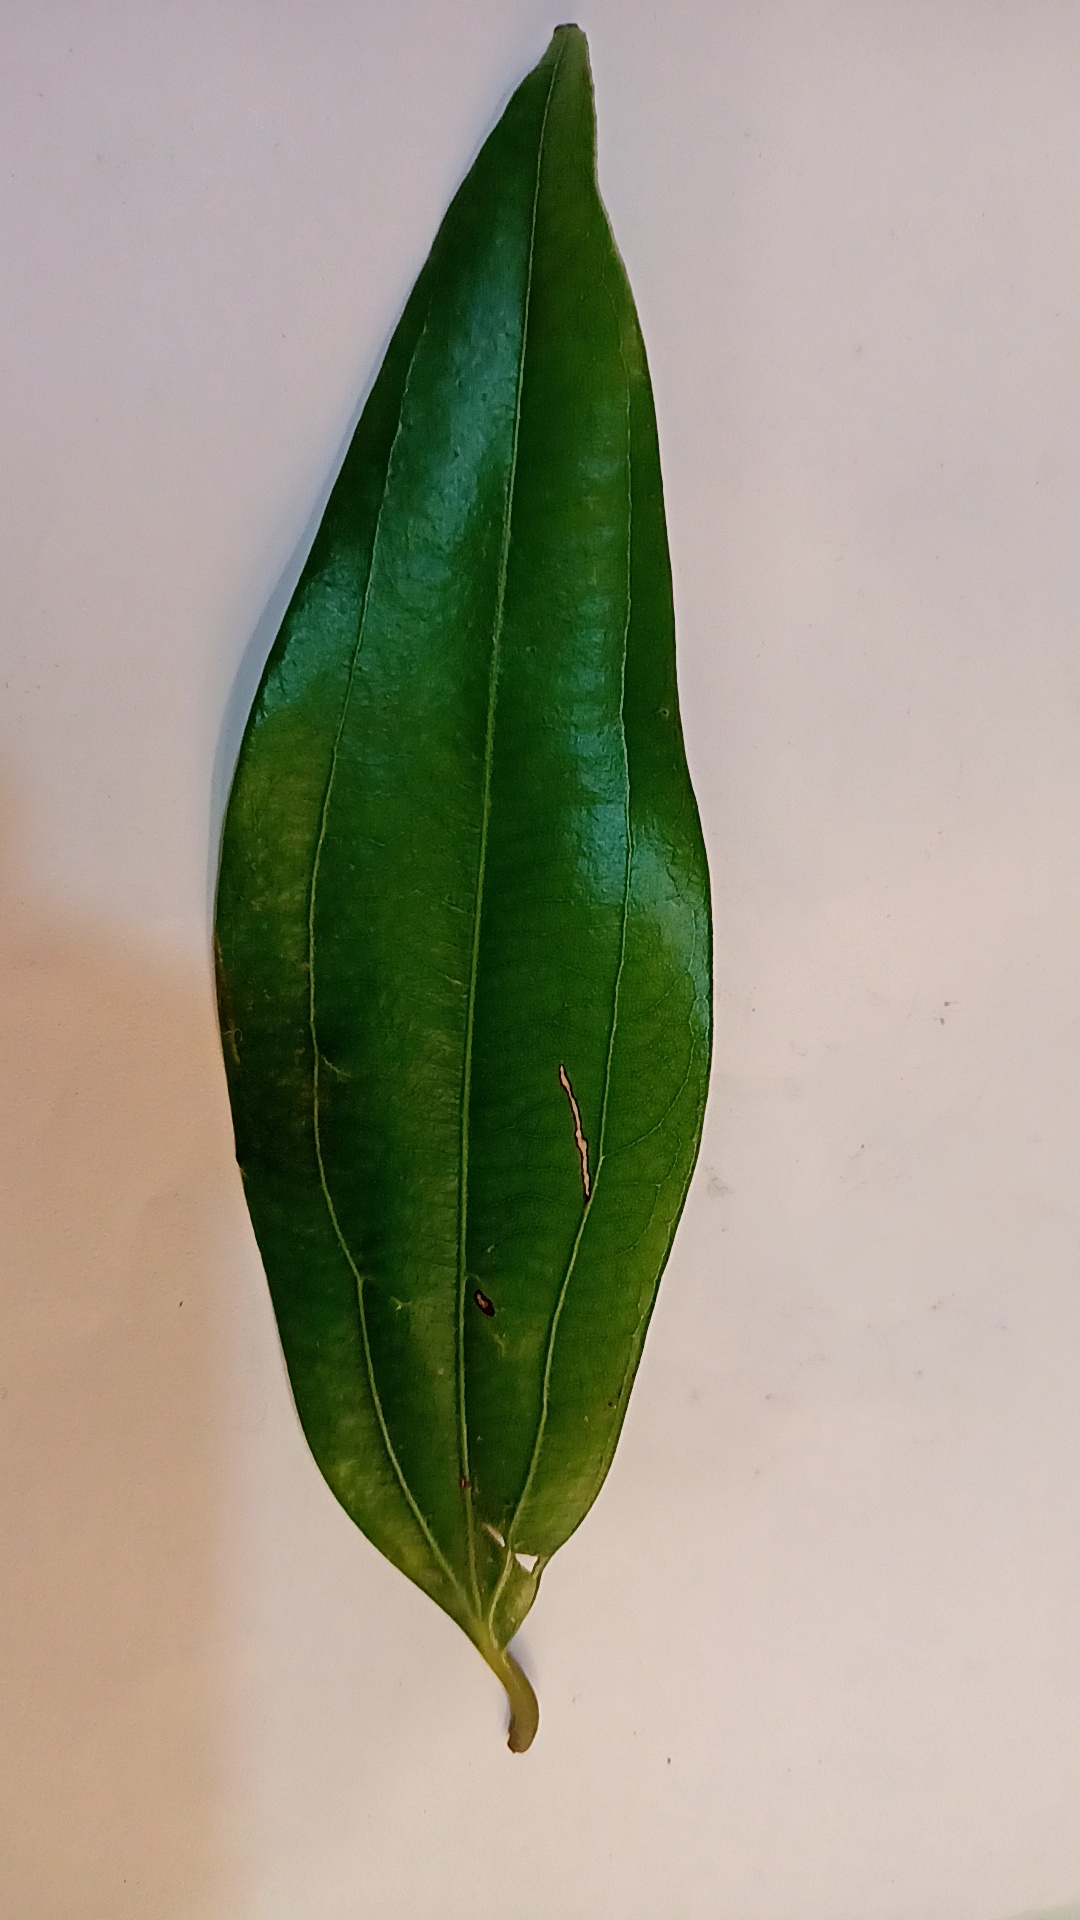
Label: Disease